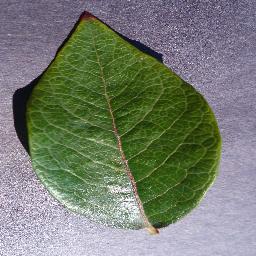
Label: Blueberry___healthy